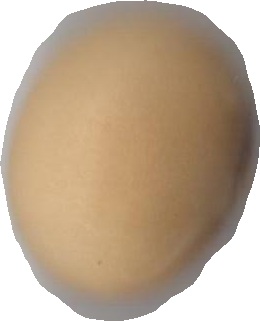
Variety: Grobogan